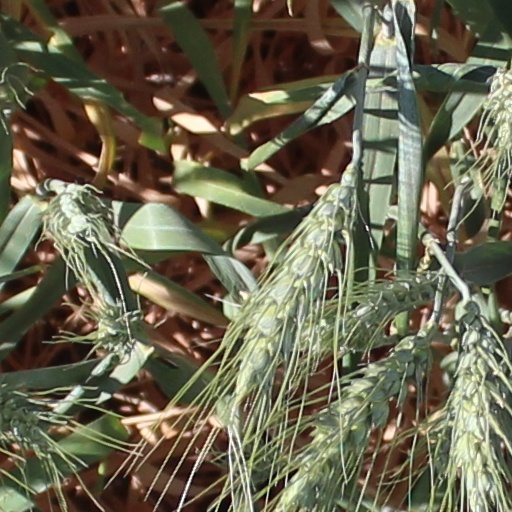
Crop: wheat